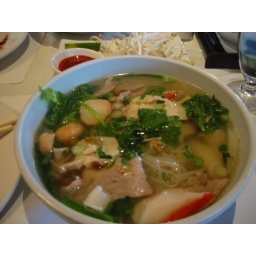
sliced chicken, roasted pork, shrimp, squid, and fish ball with rice noodle in clear chicken broth topped with scallions and cilantro.